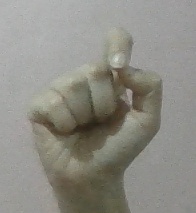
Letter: fa